John Boyega

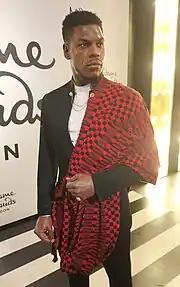
A wax figure of Boyega at Madame Tussauds, London

Boyega trained at the Identity School of Acting in Hackney, and appeared in "Six Parties" at the National Theatre and "Category B" at the Tricycle Theatre prior to being offered a role in the 2011 film "Attack the Block". In September 2011, HBO announced that Boyega had been cast in the boxing drama pilot "Da Brick", loosely based on Mike Tyson's life. Boyega was expected to play Donnie, who is released from a juvenile detention centre on his 18th birthday and begins to examine what it means to be a man. The pilot, written by John Ridley, was not picked up by HBO. Also in 2011, Boyega was cast in the British drama film "Junkhearts" as Jamal, a drug dealer who finds some guns and tries to sell them.